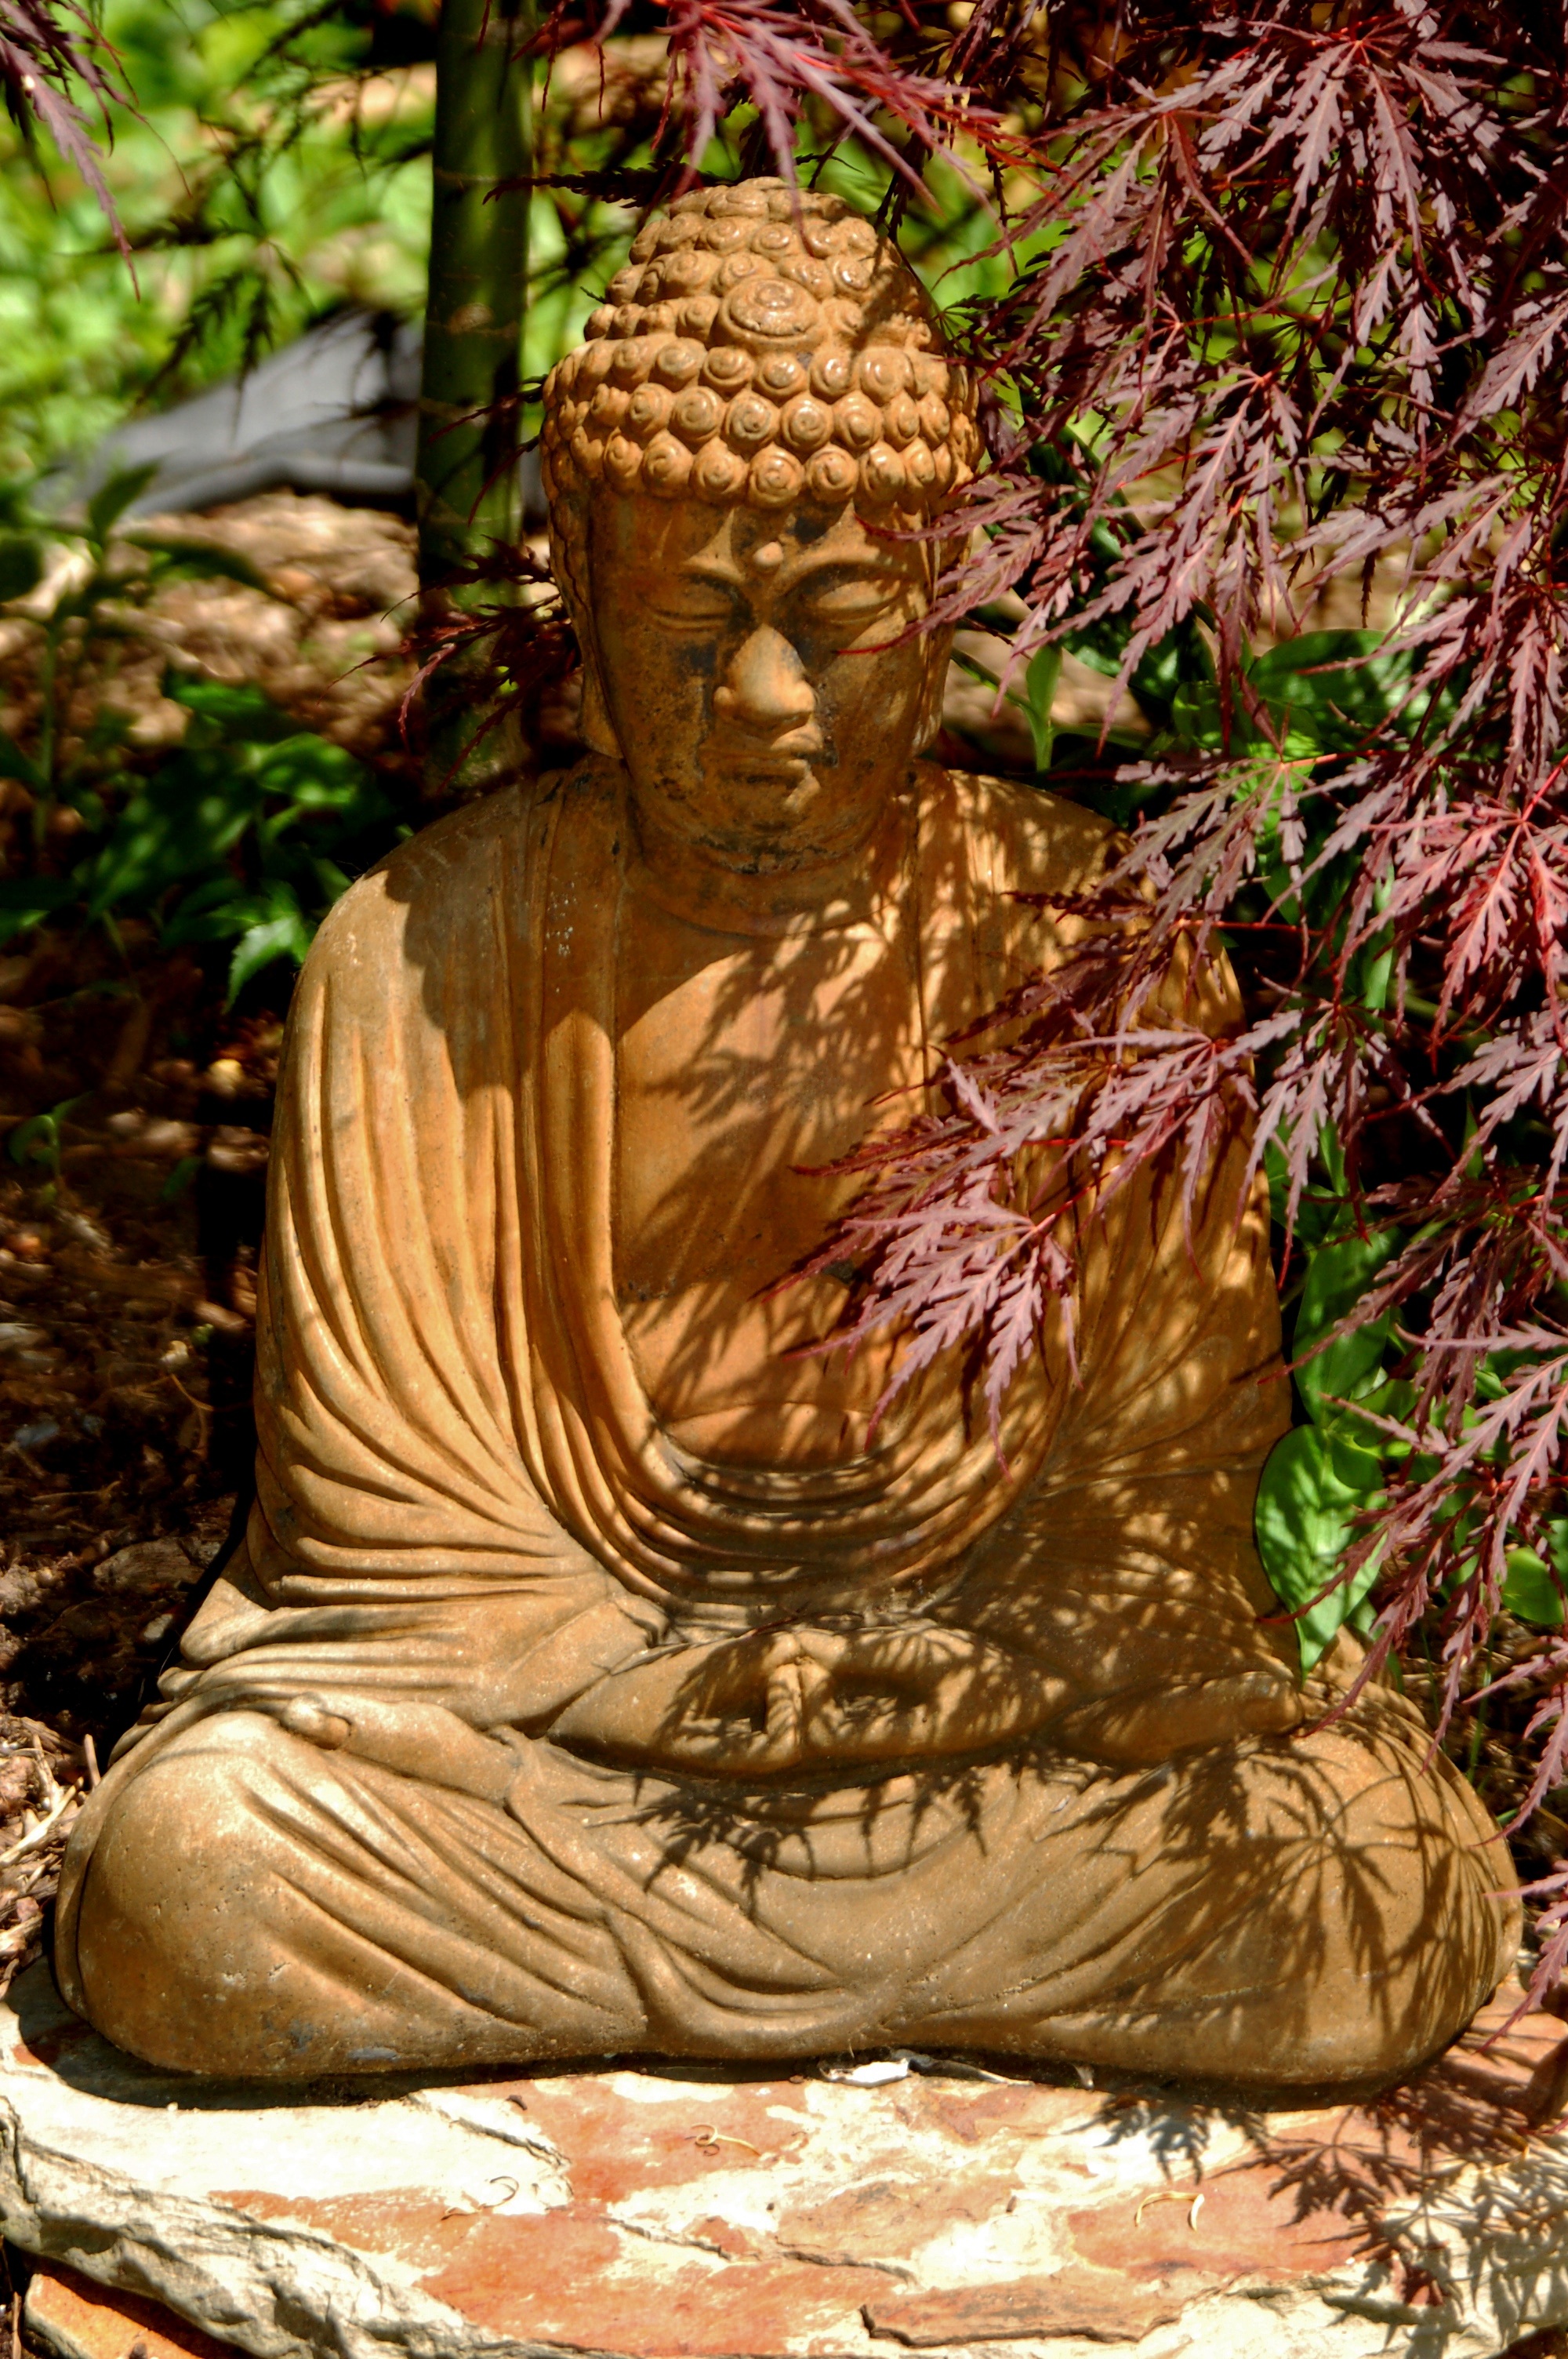
monument, statue, symbol, peaceful, peace, calm, serene, meditate, buddhist, buddhism, garden, zen, sculpture, art, meditation, temple, japanese, buddha, carving, oriental, mythology, wisdom, mythical creature, fictional character, gautama buddha